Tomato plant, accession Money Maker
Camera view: tilt-top (135 deg); turntable rotation: 90 degrees
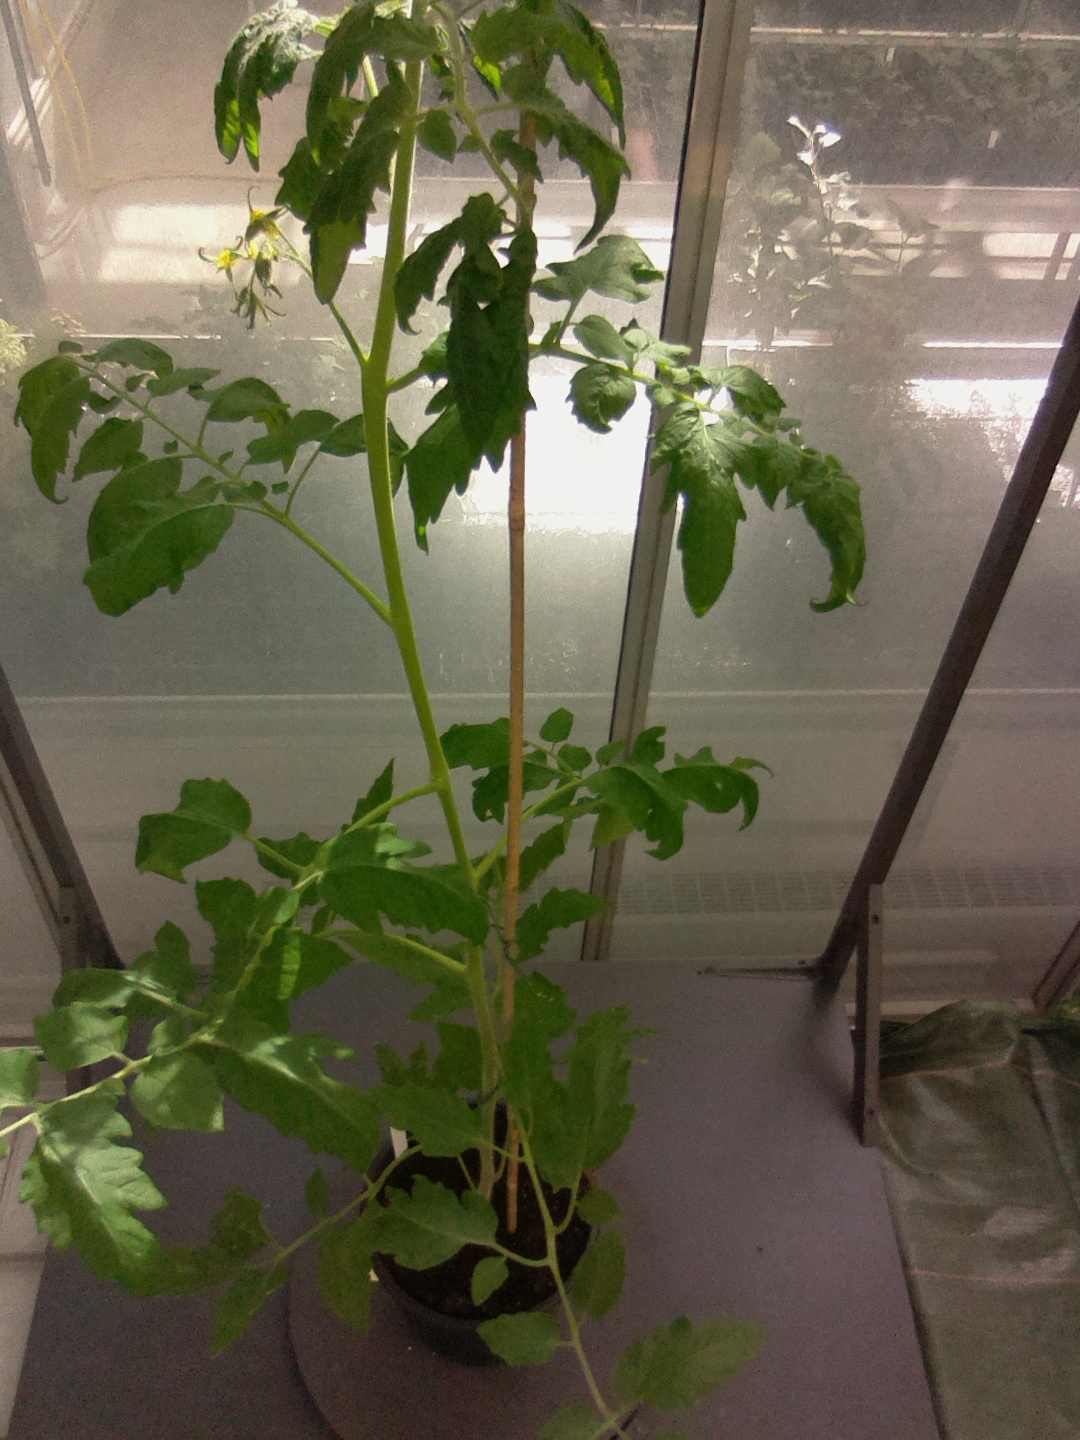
BBCH growth stage 62: 20%-30% of flowers open